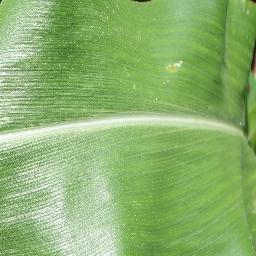
Label: Corn_(Maize)___Healthy